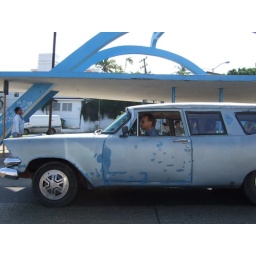
50's car by 30's bus stop in Cuba